Namib

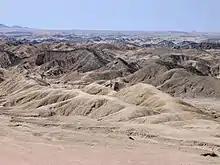
An area known as the "Moon Landscape"

The Namib's aridity is caused by the descent of dry air of the Hadley cell, cooled by the cold Benguela Current along the coast. It has less than of rain annually and is almost completely barren. Besides rain being scarce, it is also unpredictable. Western Namib gets less rain (5 mm) than eastern Namib (85 mm). This is due to several factors. Winds coming from the Indian Ocean lose part of their humidity when passing the Drakensberg mountains, and are essentially dry when they reach the Namib Escarpment at the eastern end of the desert. On the other hand, winds coming from the Atlantic Ocean are pressed down by hot air from the east; their humidity thus forms clouds and fog. Morning fogs coming from the ocean and pushing inwards into the desert are a regular phenomenon along the coast, and much of the life cycle of animals and plants in the Namib relies on these fogs as the main source of water.